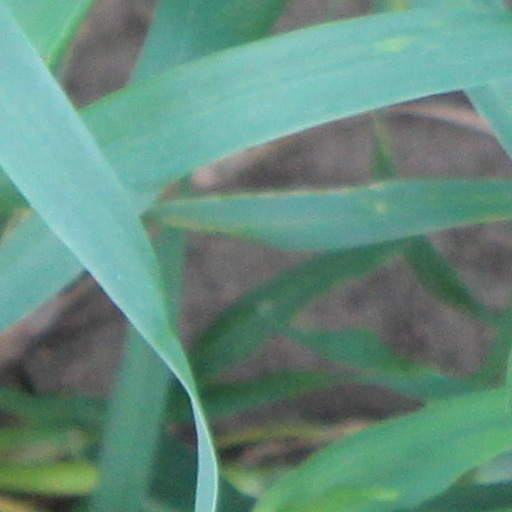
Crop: wheat